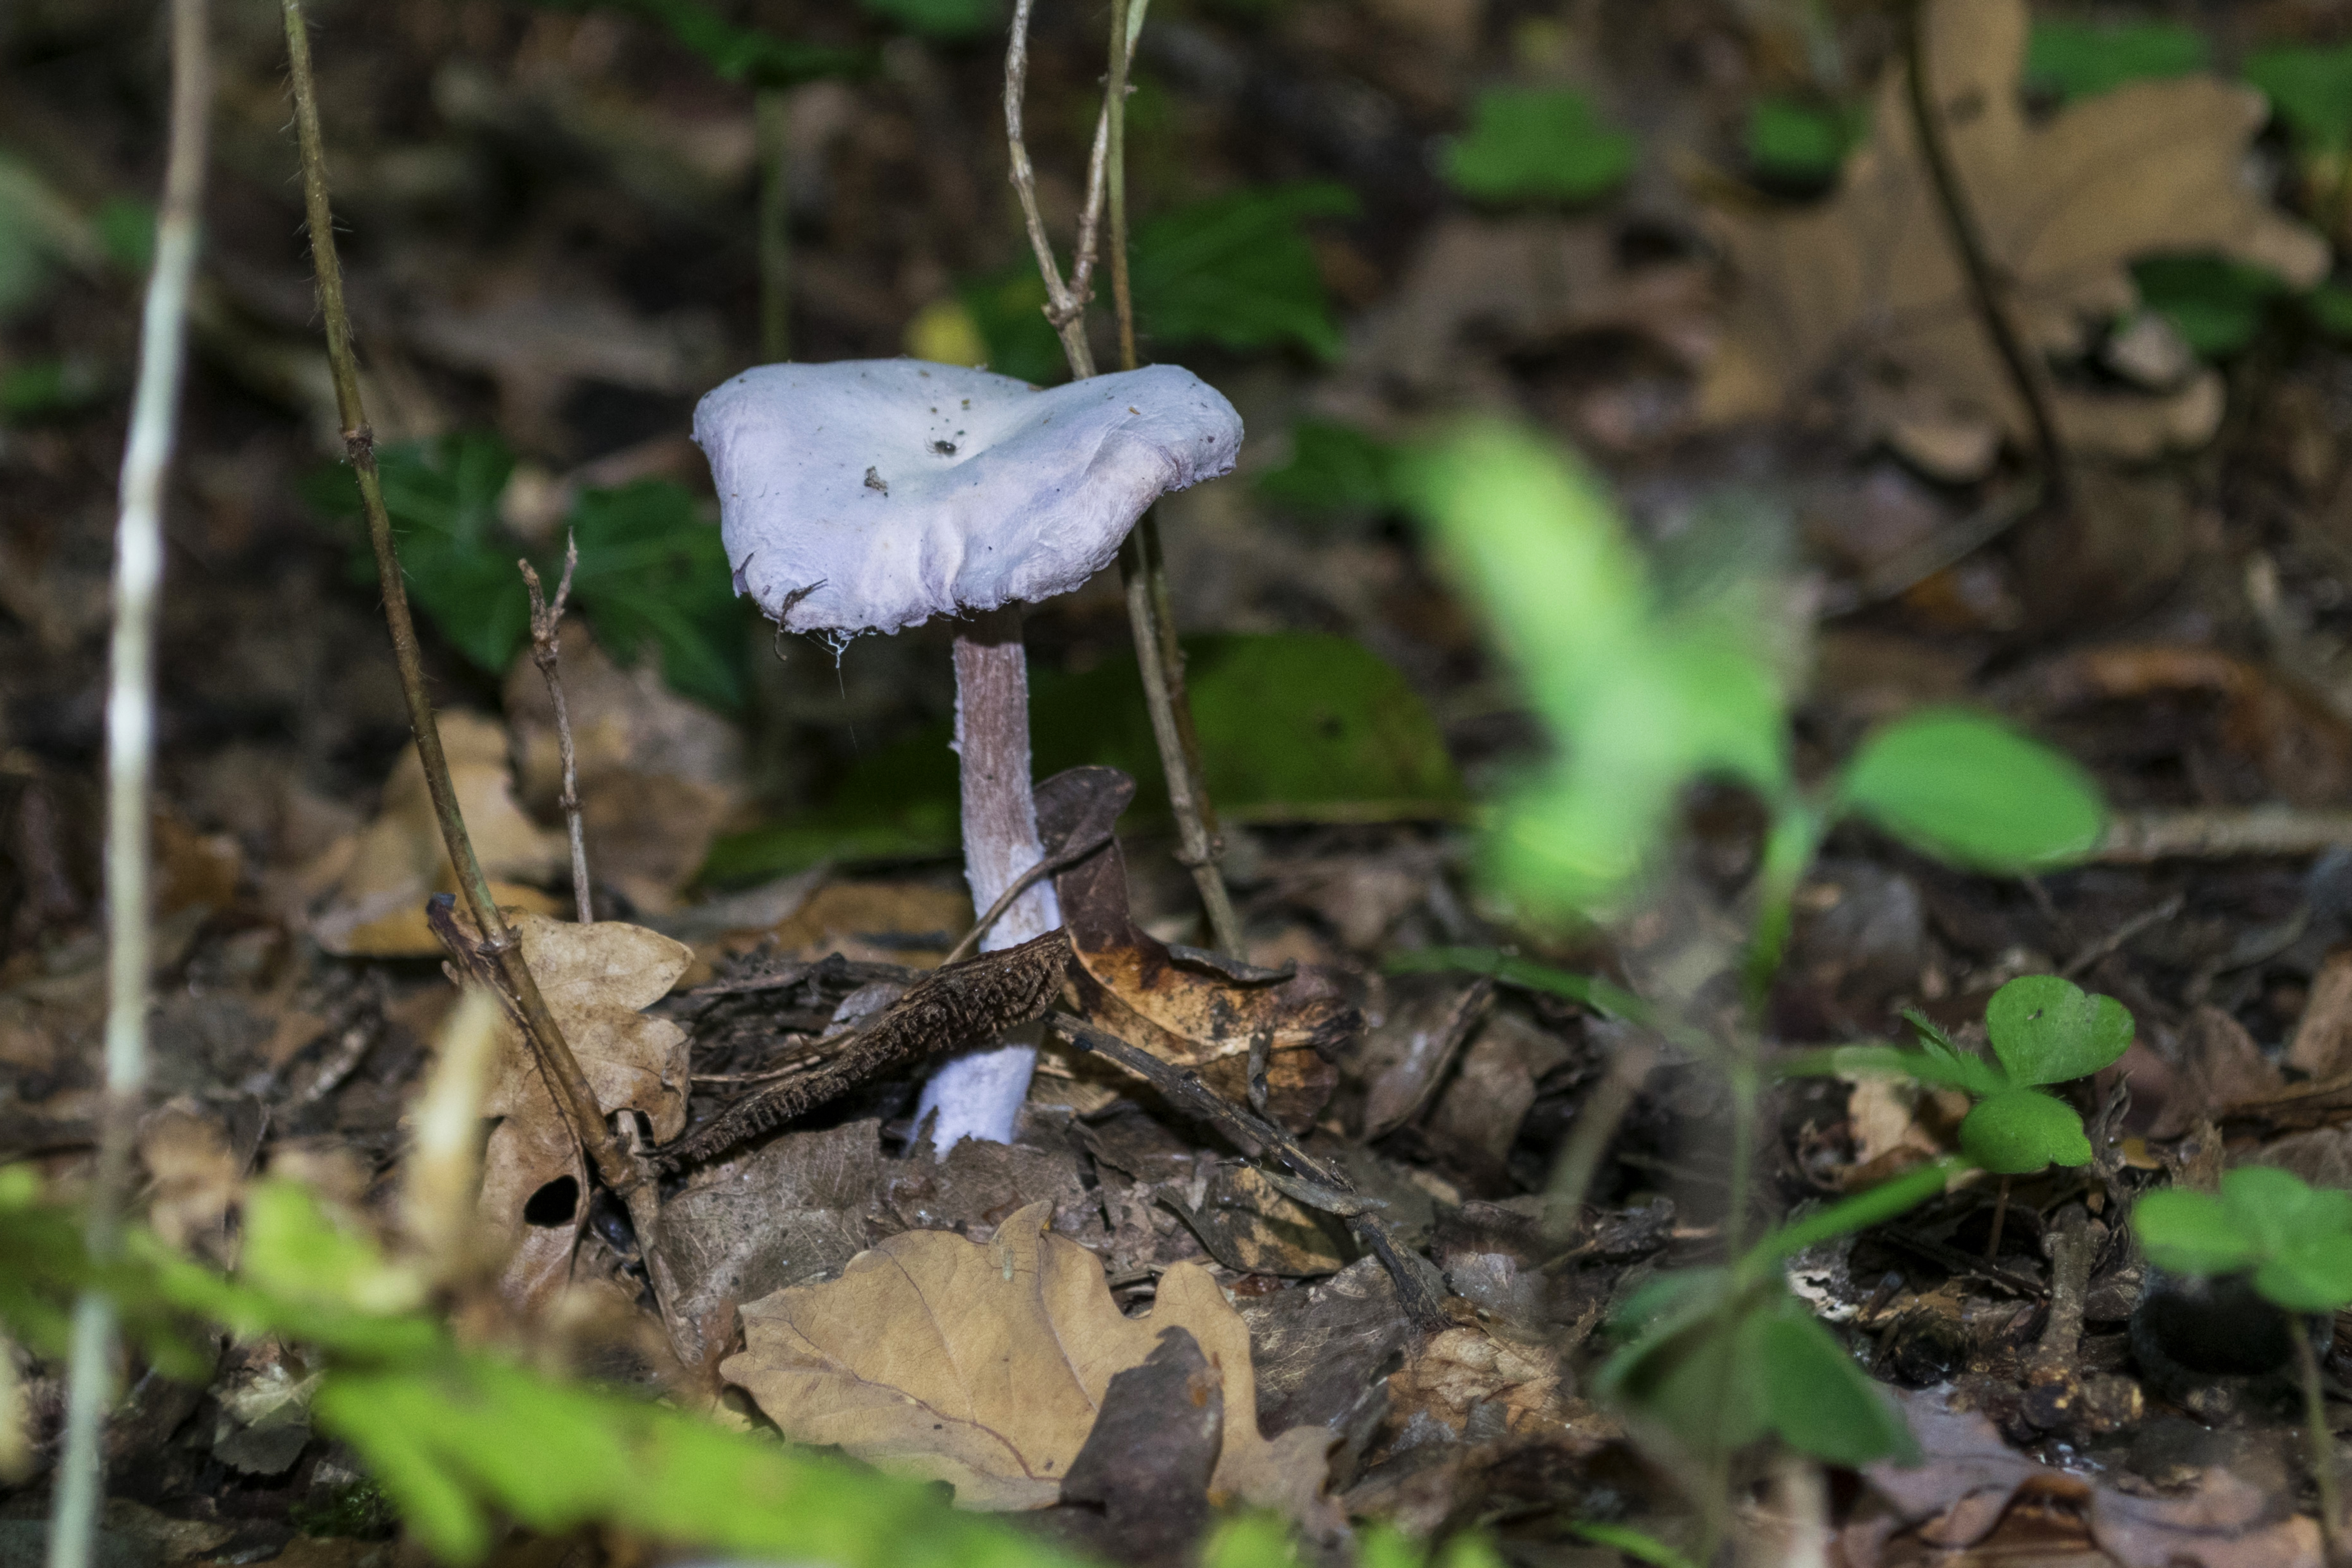
nature, forest, outdoor, leaf, flower, photo, autumn, soil, botany, mushroom, nikon, funghi, flora, fauna, plants, fungus, holland, nederland, netherlands, dutch, outdoorphotography, picture, photograph, fotos, foto, depthoffield, woodland, dof, habitat, paulvandevelde, pdvandevelde, padagudaloma, natuurfotografie, naturephotographer, dordrecht, nederlandinfotos, pvdvfotografie, pdvandeveldedordrecht, nederlandsefotografie, dutchphotogaraphy, totallydutch, fotografienederland, hollandsefotografie, fotografieholland, macro photography, natural environment, agaricomycetes